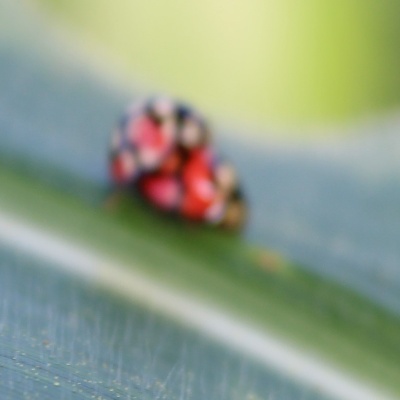
Crop: Maize
Condition: leaf beetle